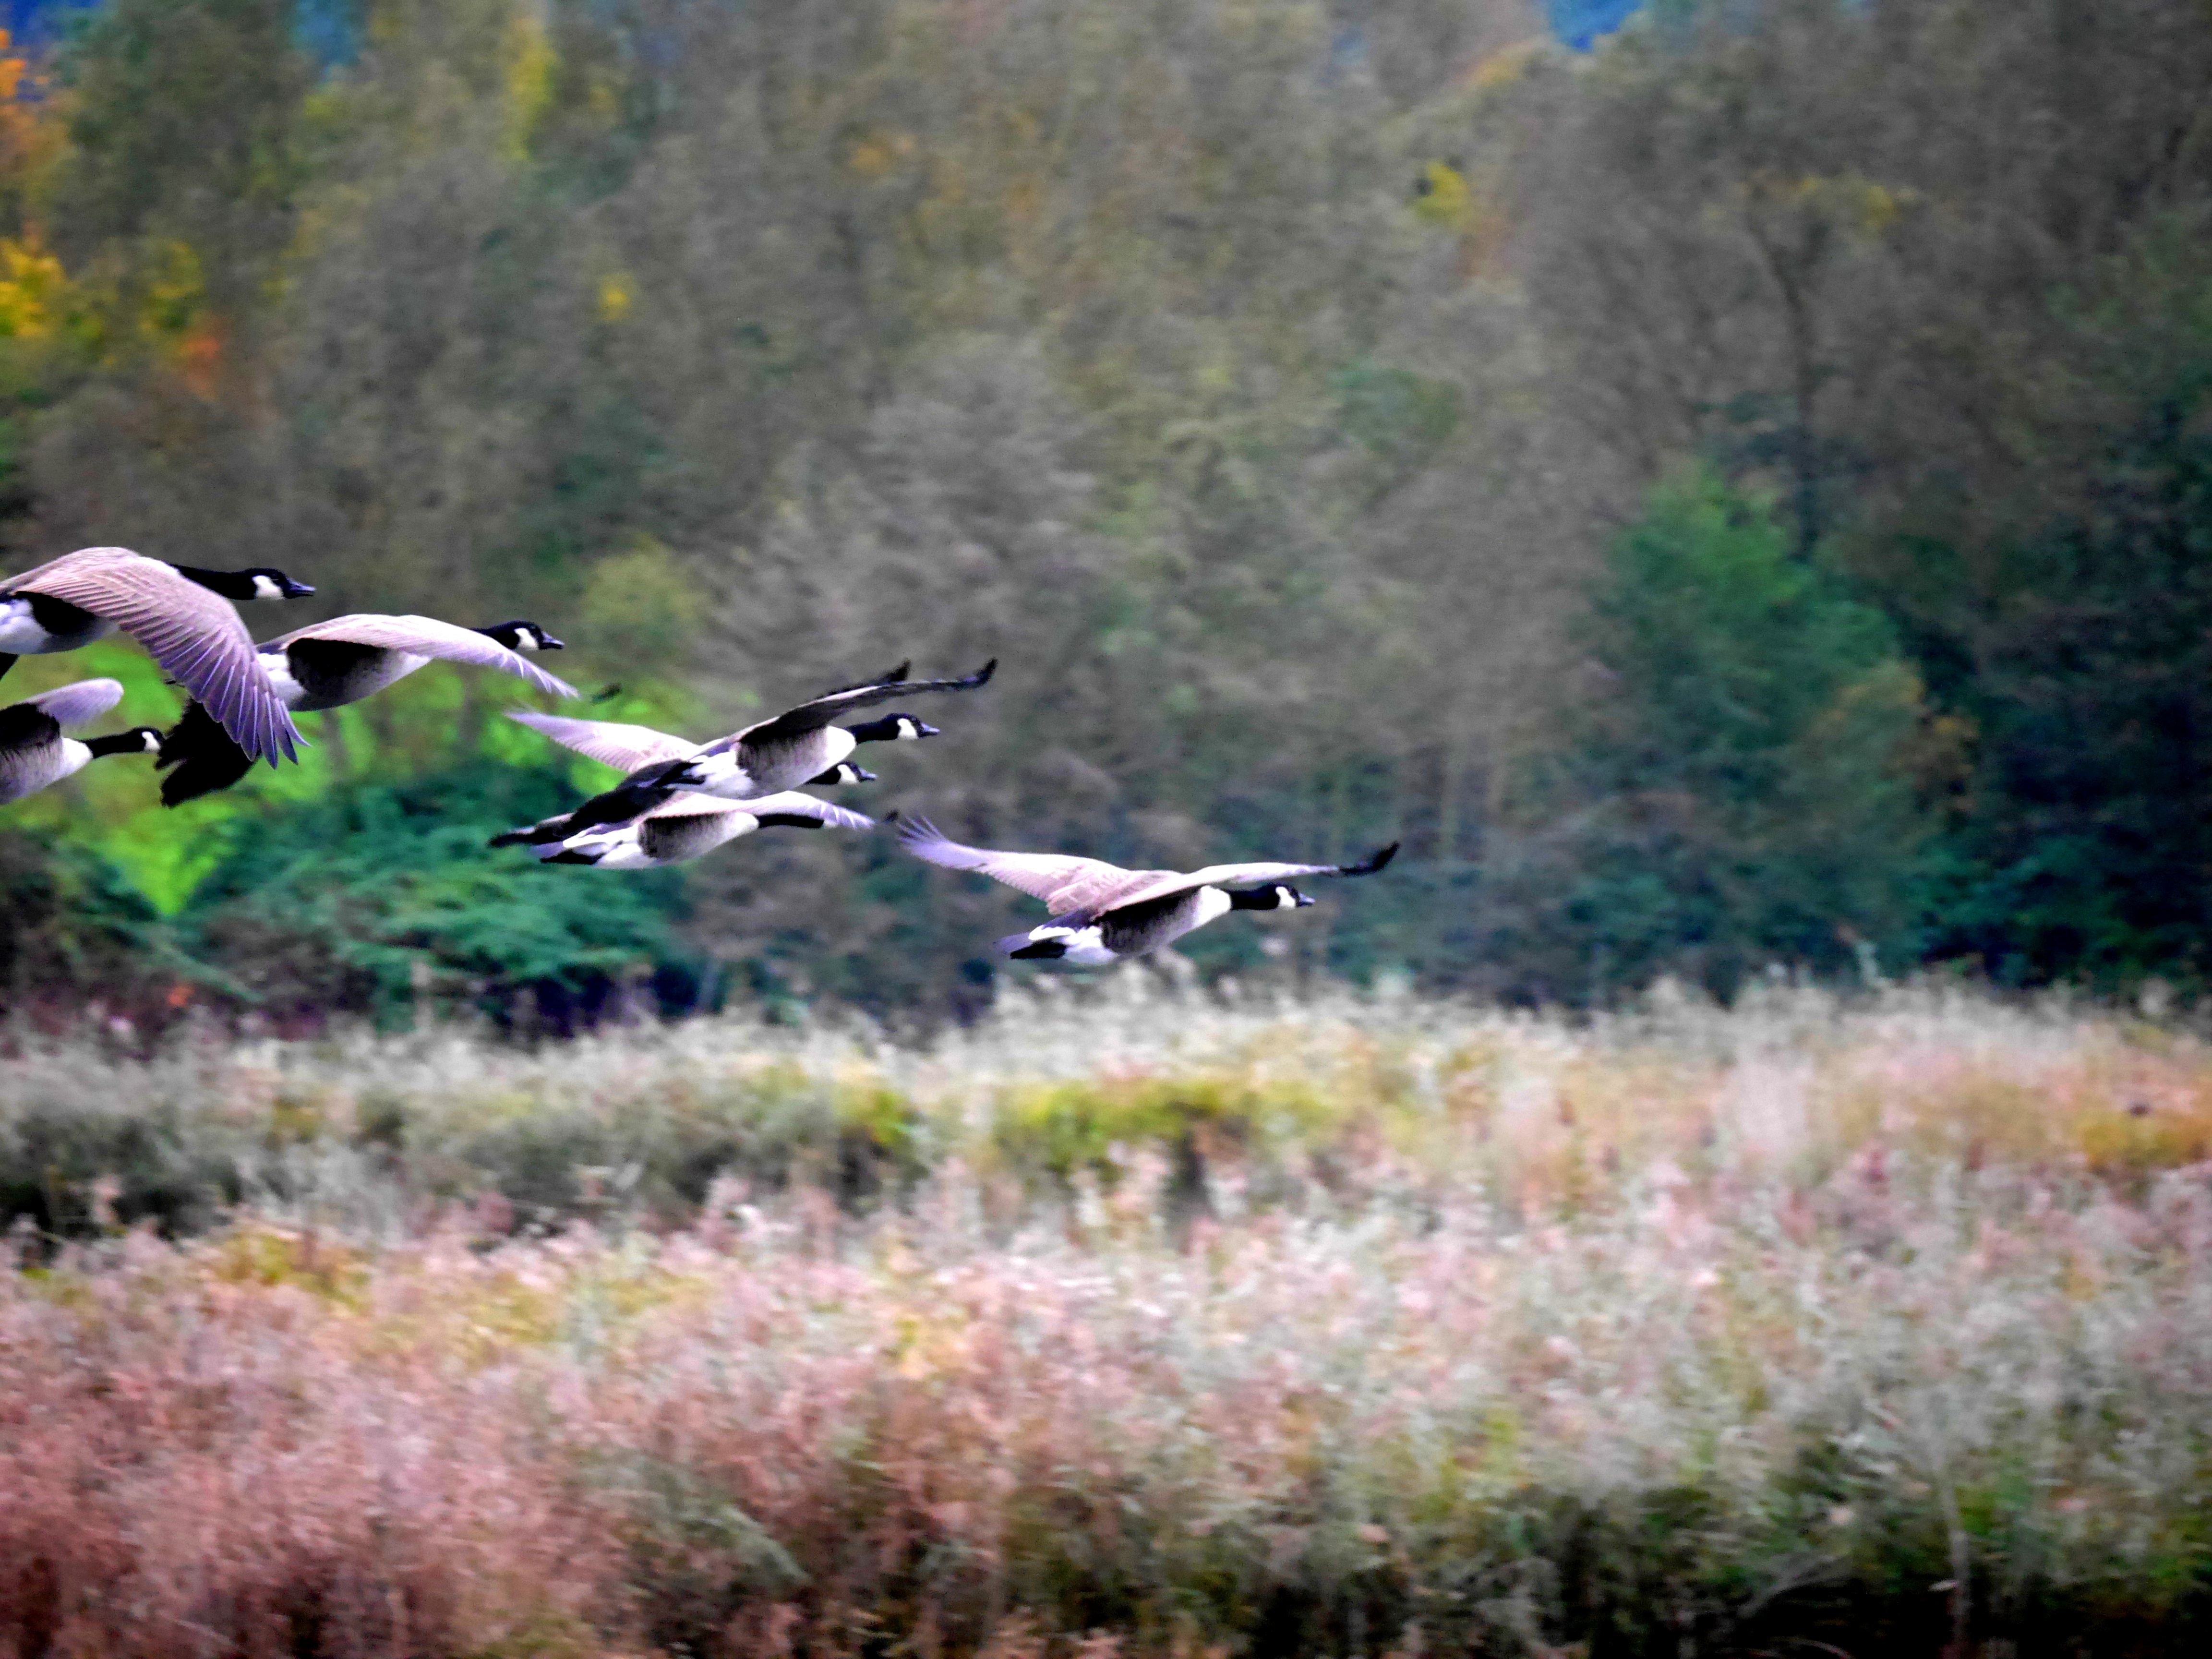
nature, wilderness, bird, meadow, flower, wildlife, fauna, geese, vertebrate, water bird, tundra, migratory birds, perching bird